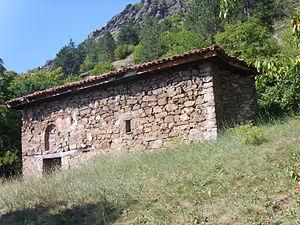
Kalotina est un village de l'ouest de la Bulgarie.